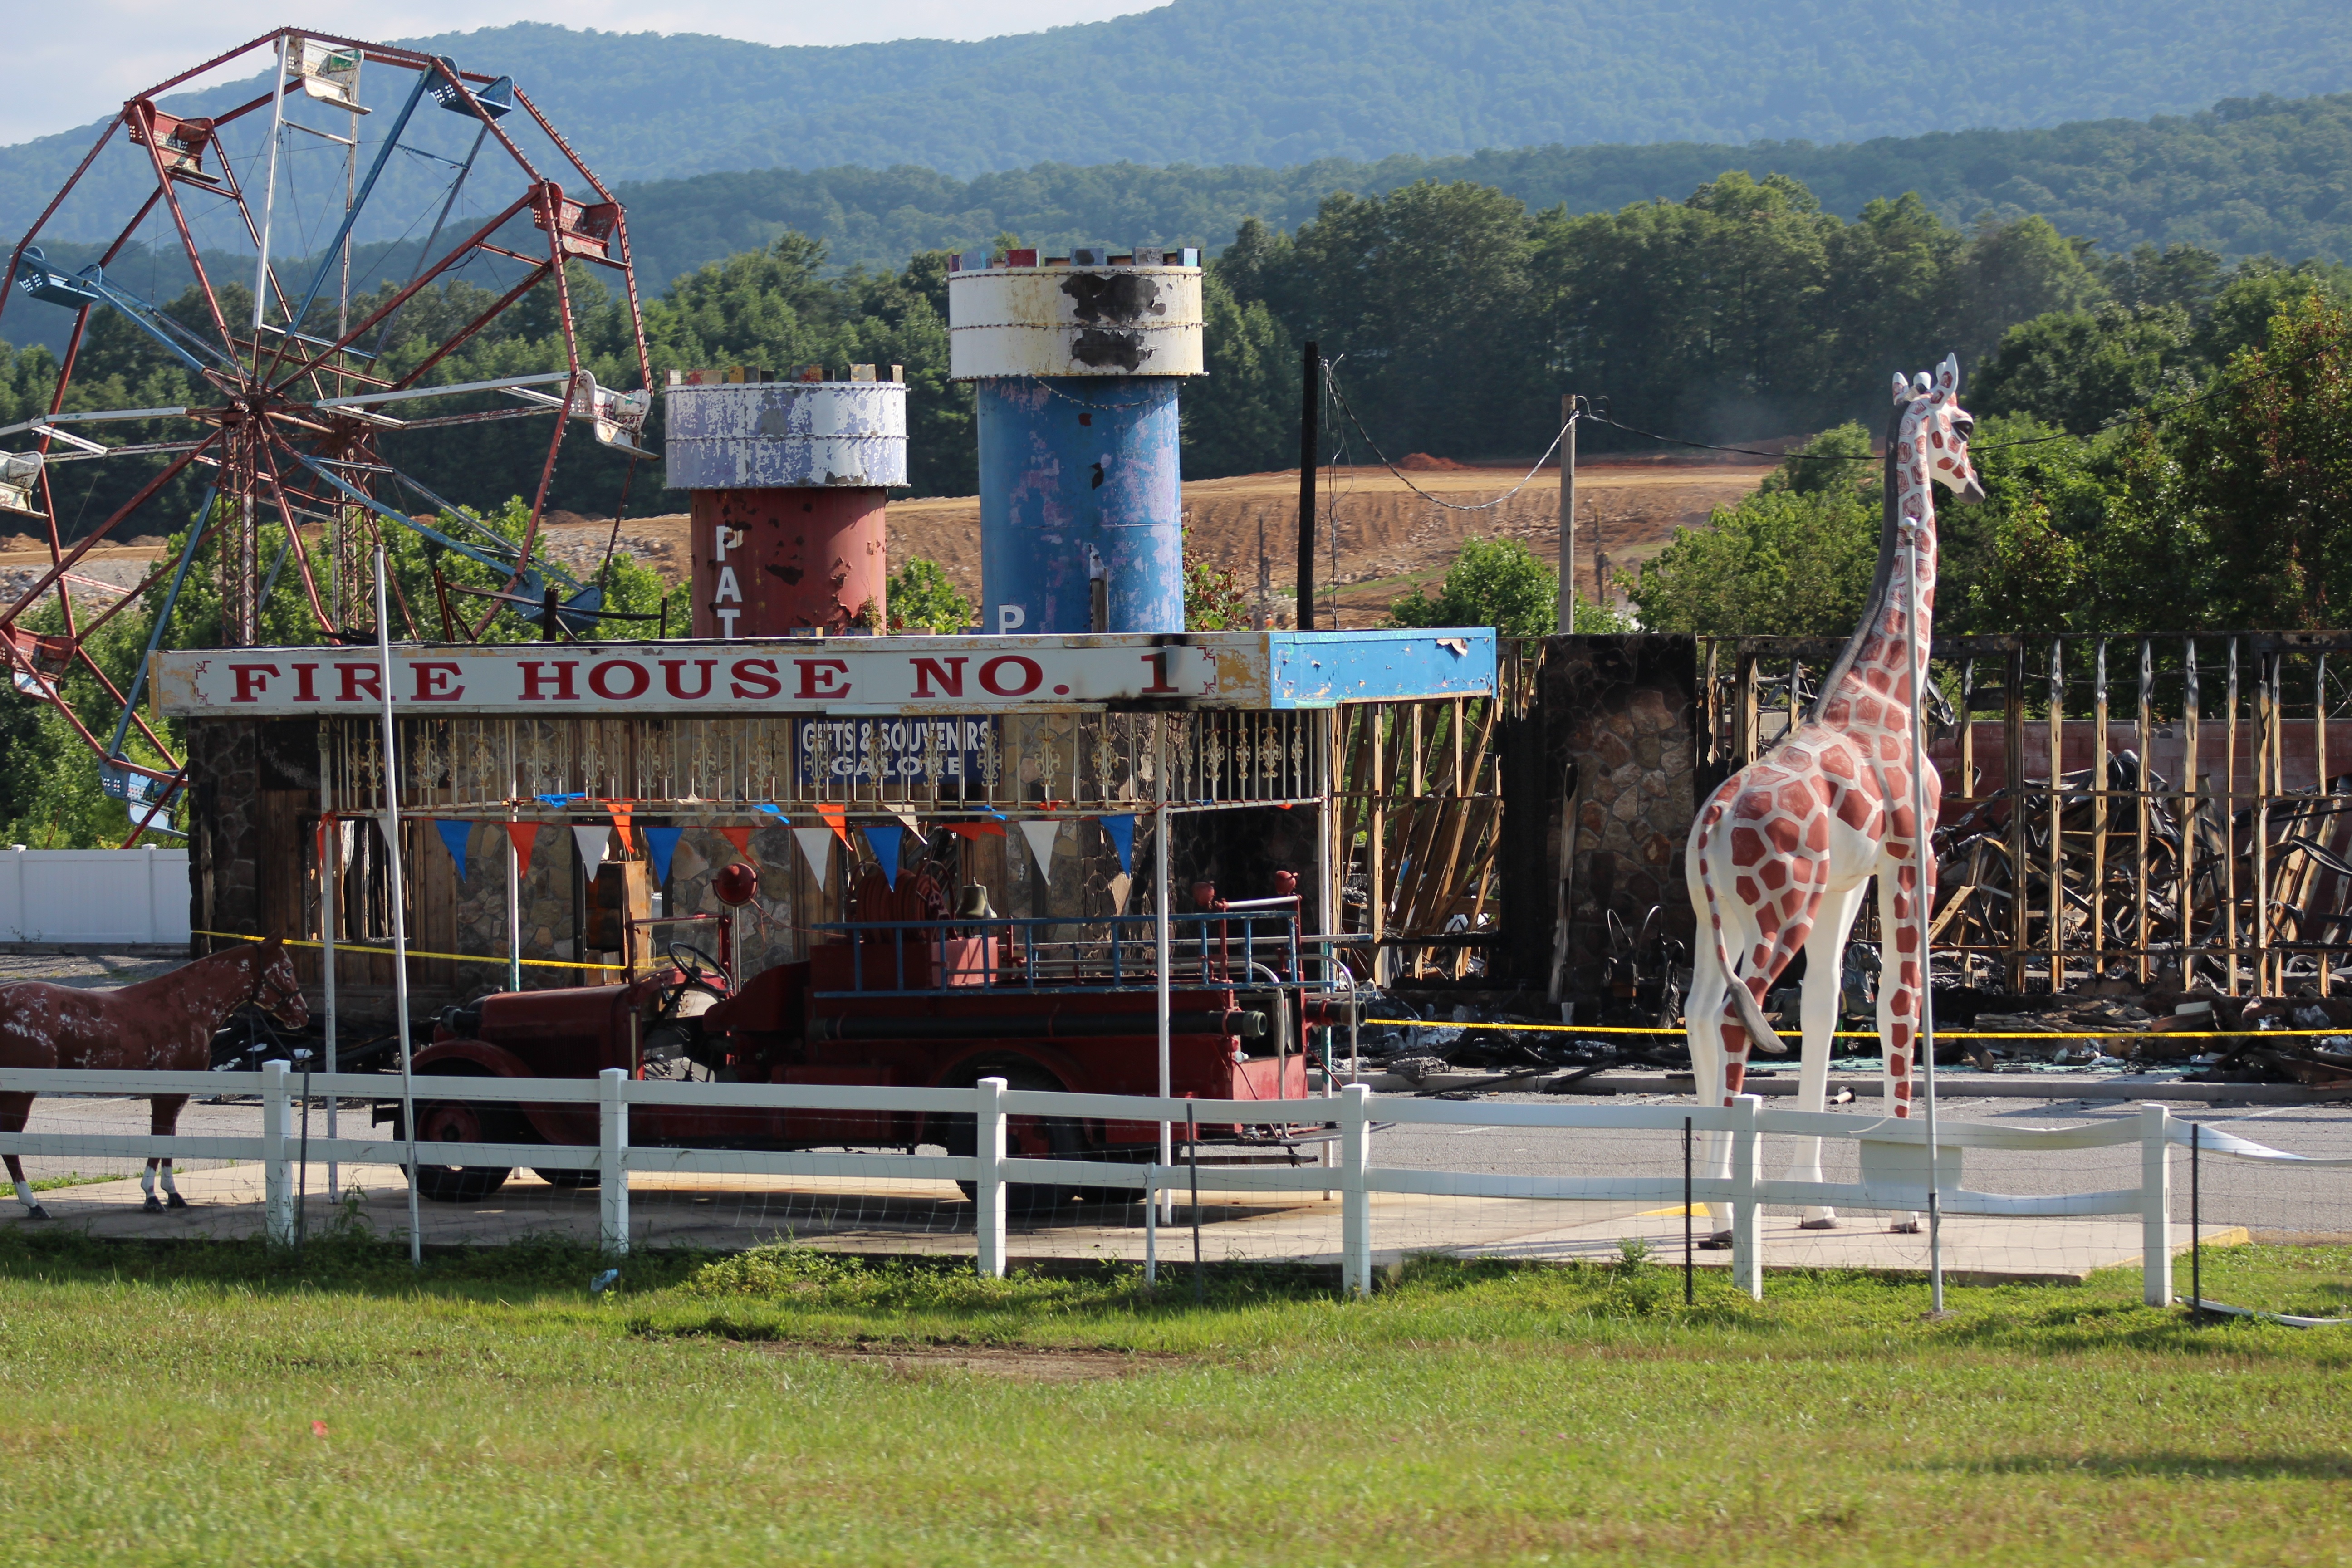
vintage, retro, rustic, recreation, carnival, amusement park, park, ride, attraction, fairground, playground, muted, ferris, amusement, fair, amusement ride, outdoor recreation, vintage carnival